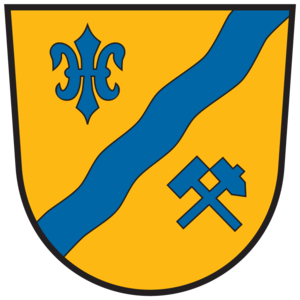
Dellach est une commune autrichienne du district de Hermagor en Carinthie.
La frontière entre l'Autriche et l'Italie est la frontière internationale séparant l'Autriche et l'Italie, dans les Alpes carniques.